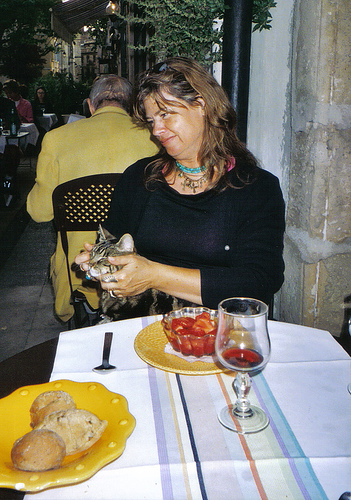
question: ここはどこですか？
answer: 屋外のカフェテリアです。

question: 人はどれくらいいますか？
answer: 大勢います。

question: 人々は何をしていますか？
answer: 各々テーブルに付いて、椅子に座っています。

question: テーブルにはどんな特徴がありますか？
answer: 丸い形をしていて、中央部分に白いクロスが掛けられています。

question: 手前の人にはどんな特徴がありますか？
answer: 膝の上に猫を抱いています。

question: 猫は何匹いますか？
answer: 一匹だけです。

question: 猫はどんな種類の猫ですか？
answer: 虎猫です。

question: 猫はどういう状態にありますか？
answer: 顔を両手で鷲掴みにされています。